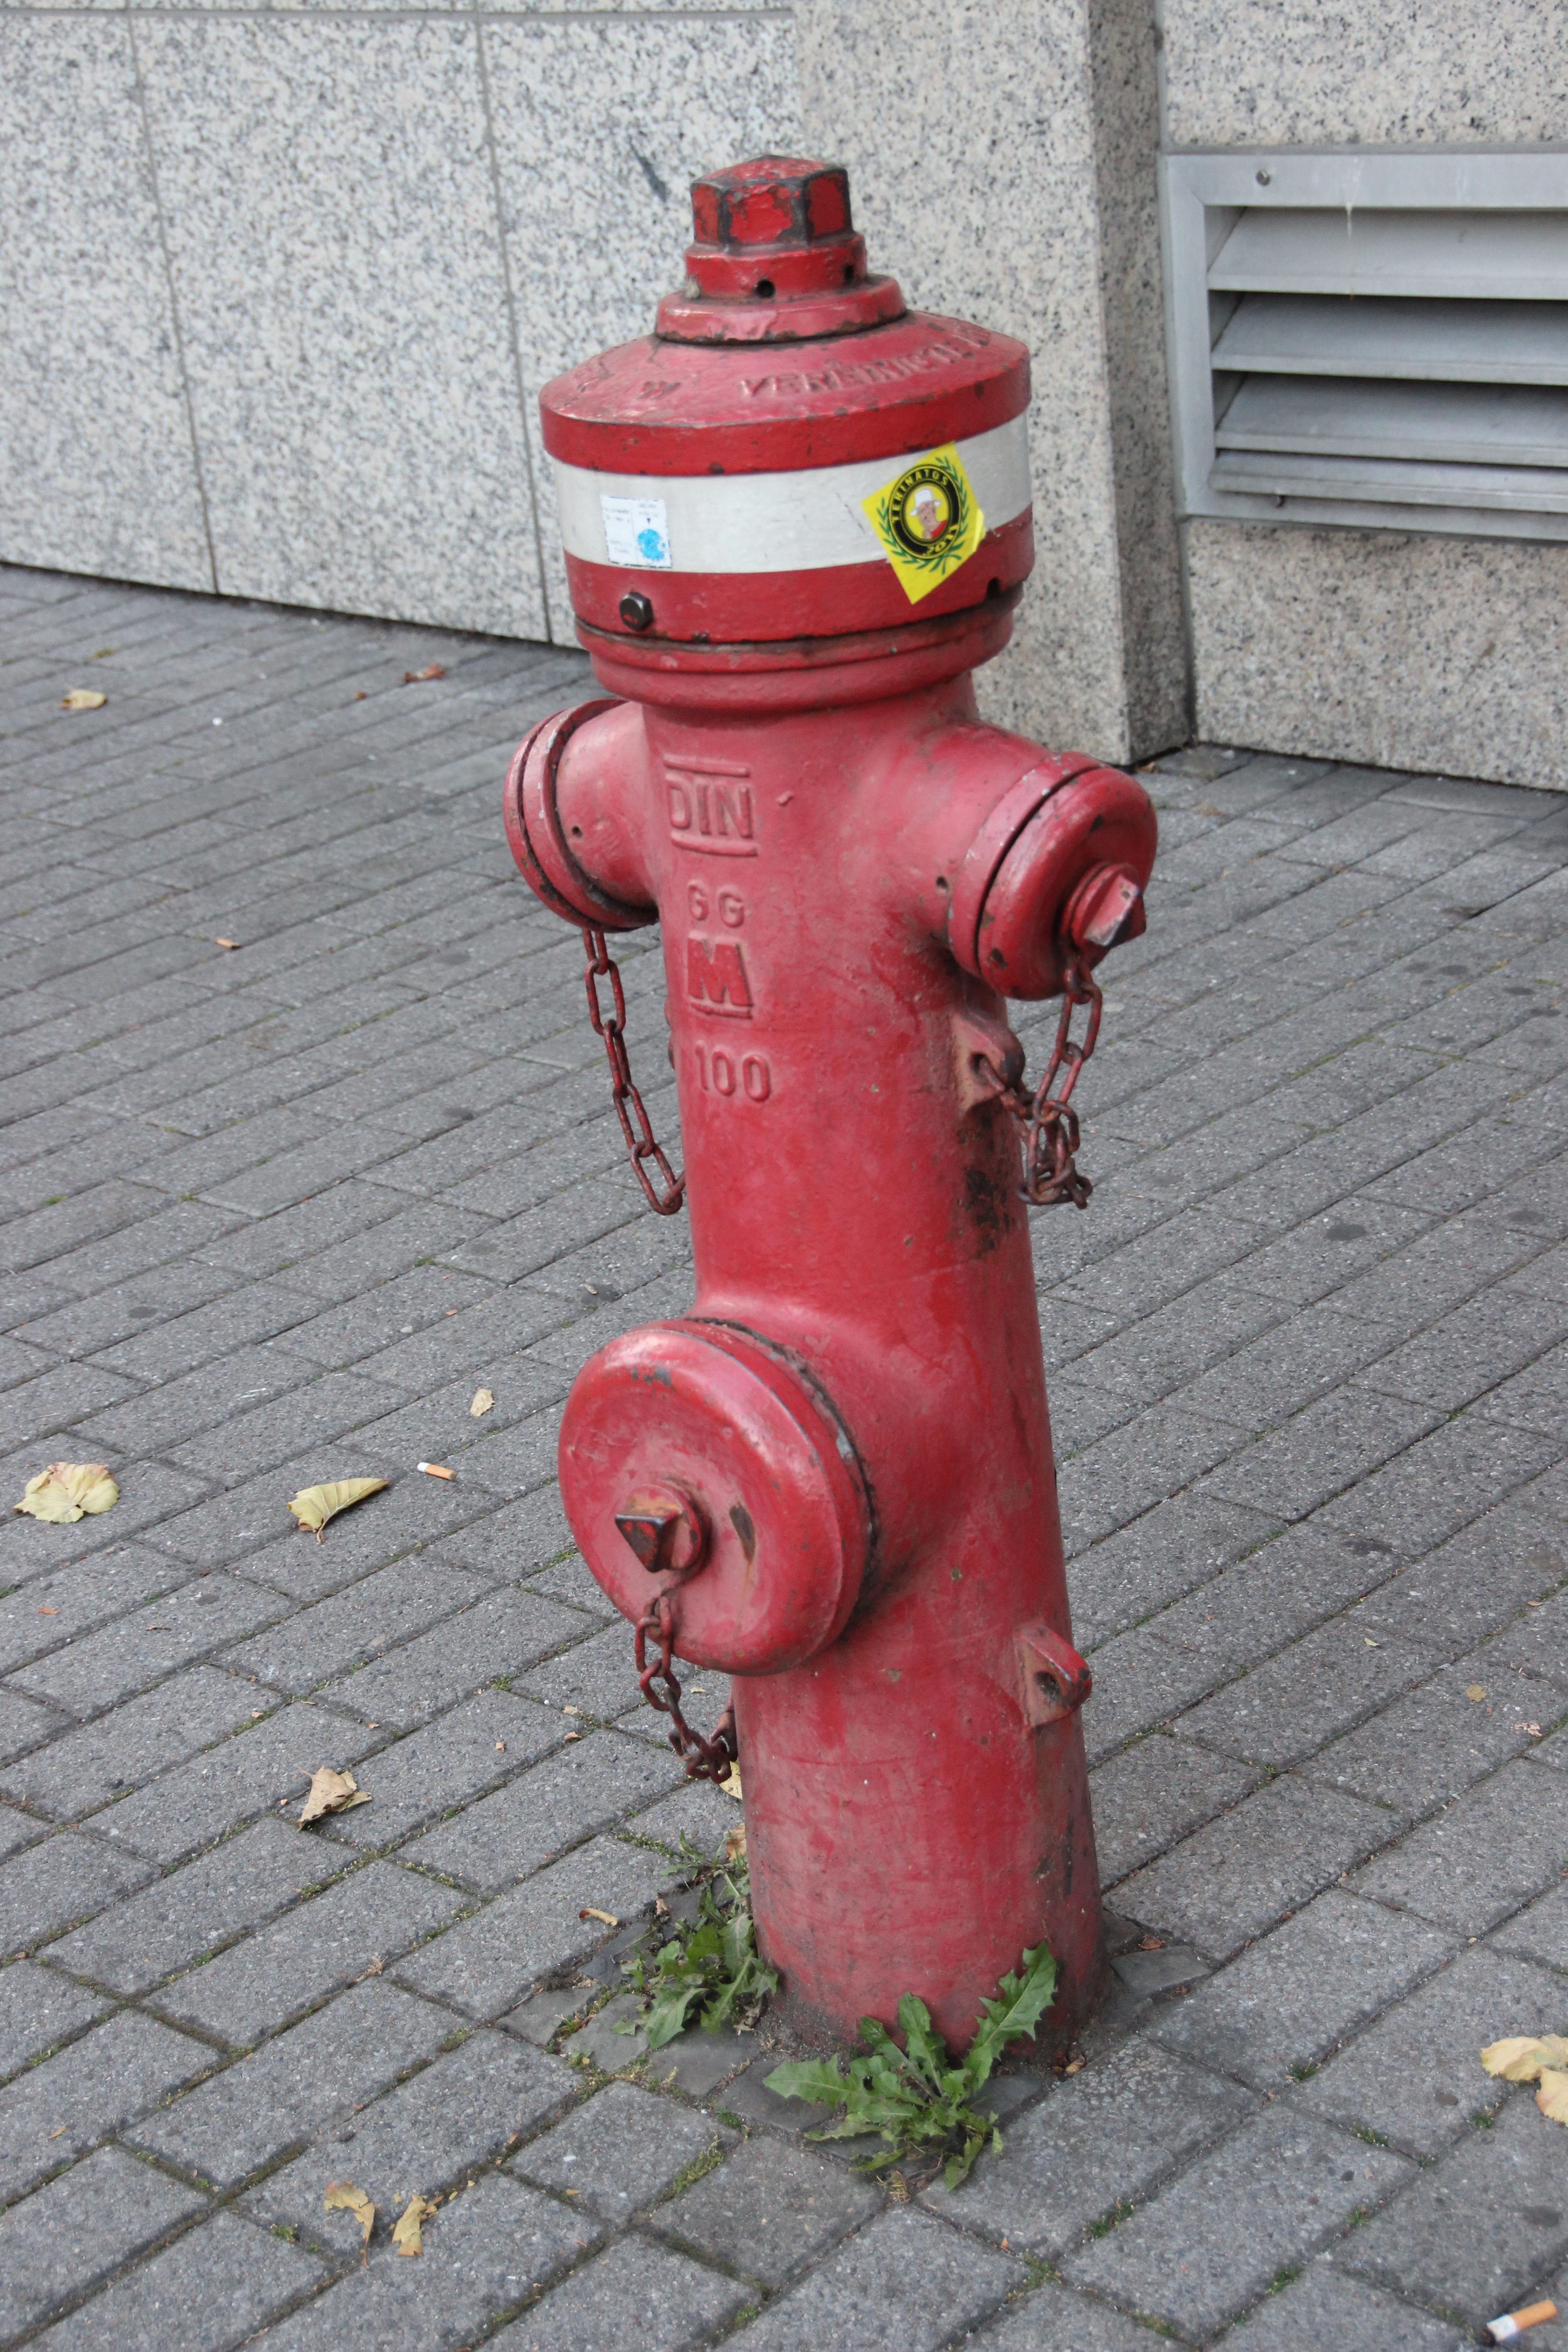
pavement, red, metal, fire, lighting, security, fire hydrant, watering hole, hydrant, delete, water tap, fire fighting, water supply, fire fighting water, water hydrant, water utilities, hydrant fire, fire fighting water supply, water abstraction